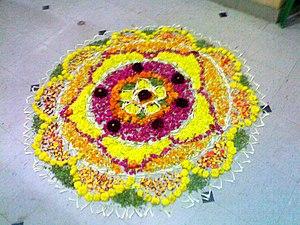
Un rangoli est une œuvre visuelle faite au sol en Asie.